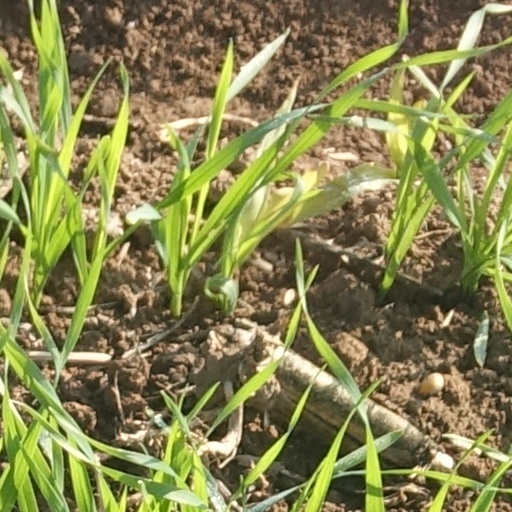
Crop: wheat